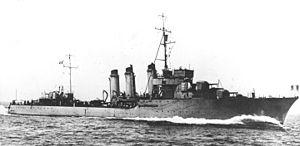
La classe Bourrasque est une série de douze torpilleurs de la marine nationale française et entrée en service de 1926 à 1928. Chaque unité porte le nom d'un vent.